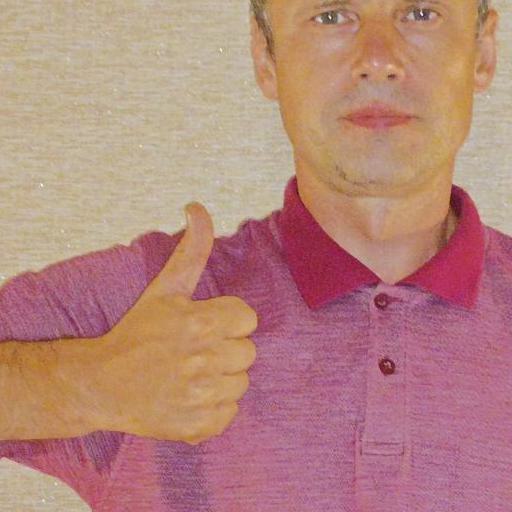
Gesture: like